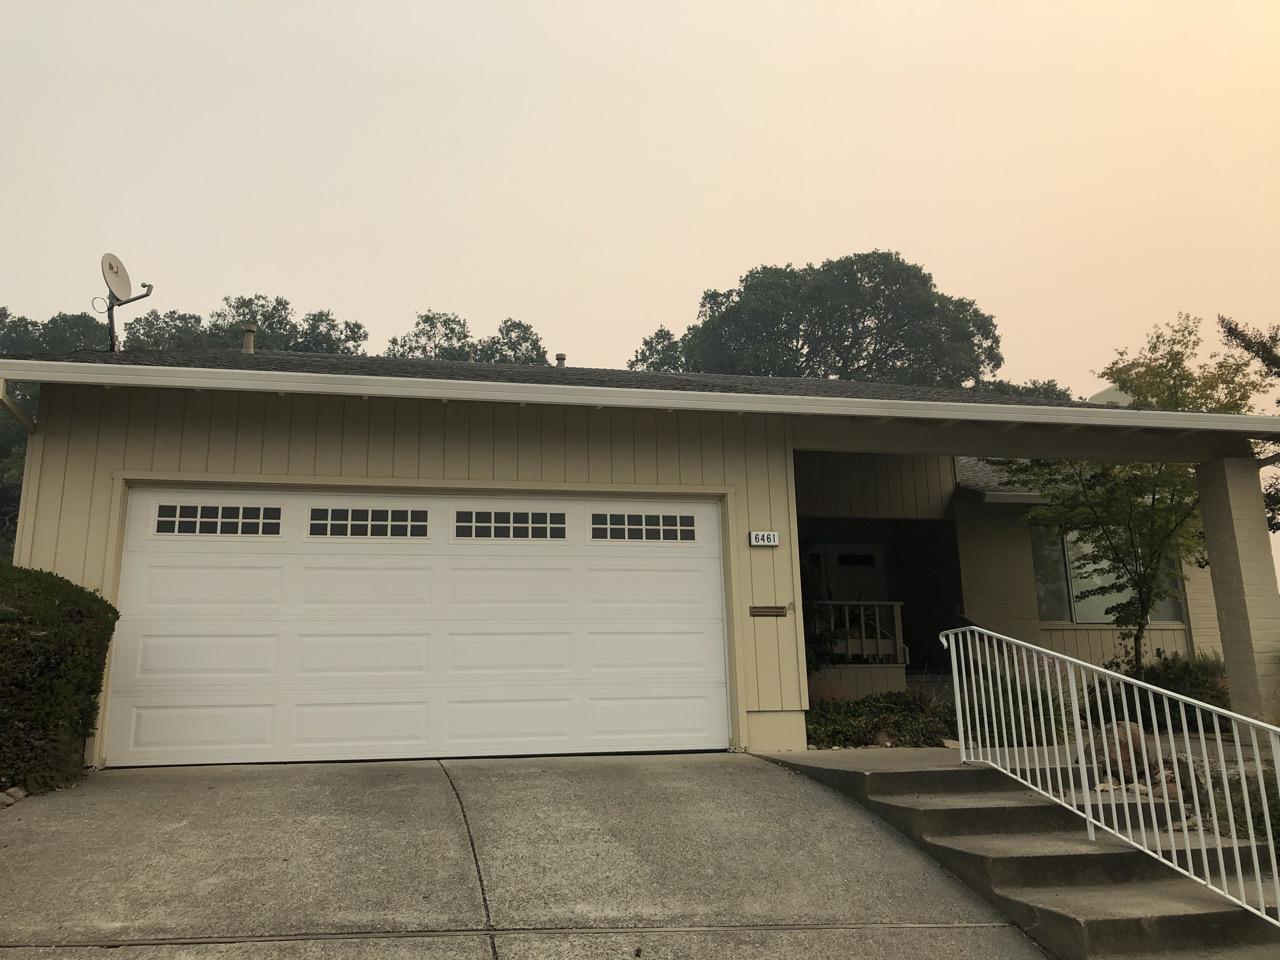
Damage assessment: no_damage